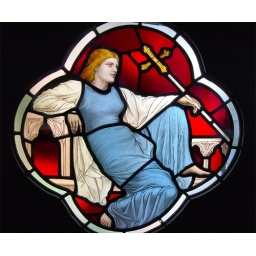
One of the beautiful stained glass windows at the Victoria and Albert Museum in London